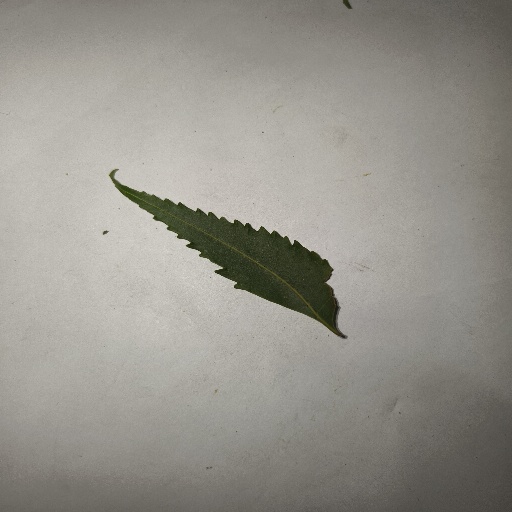
Species: Neem
Leaf condition: Healthy Leaf